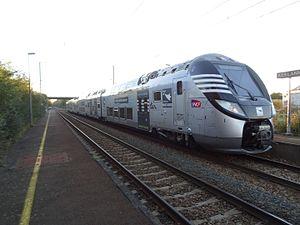
Un train Regio2N en gare de Ker Lann
BreizhGo, est le réseau de transport en commun de la région Bretagne. Lancé en septembre 2018 en remplacement des réseaux départementaux existants, et en y intégrant le réseau TER BreizhGo et les liaisons maritimes vers les îles, le réseau BreizhGo reprend l'ensemble des anciennes lignes des anciens réseaux départementaux.
La gare de Ker Lann est une halte ferroviaire française de la ligne de Rennes à Redon, située sur le territoire de la commune de Bruz, au campus de Ker Lann, dans le département d'Ille-et-Vilaine en région Bretagne.
Le campus de Ker Lann est un campus se situant à une dizaine de kilomètres au sud-ouest de Rennes, sur la commune de Bruz. C’est un campus mixte sur lequel cohabitent entreprises, écoles publiques et privées et centres de formation. En breton, Ker Lann signifie littéralement Lieu ou village de la Lande.